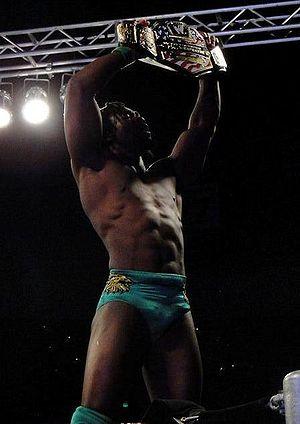
Kofi Kingston, de son vrai nom Kofi Sarkodie-Mensah, est un catcheur américano-ghanéen. Il travaille actuellement à la World Wrestling Entertainment, dans la division SmackDown.